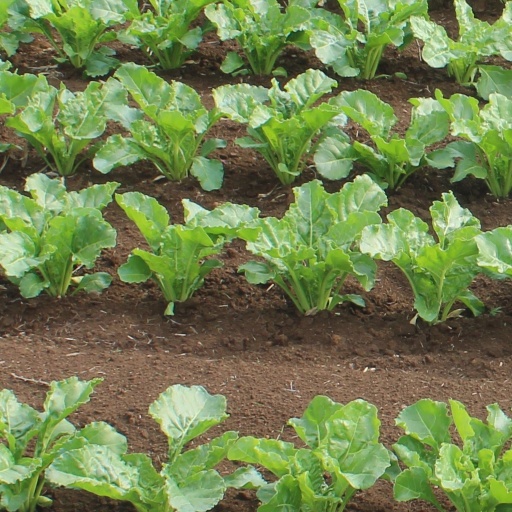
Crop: sugar beet